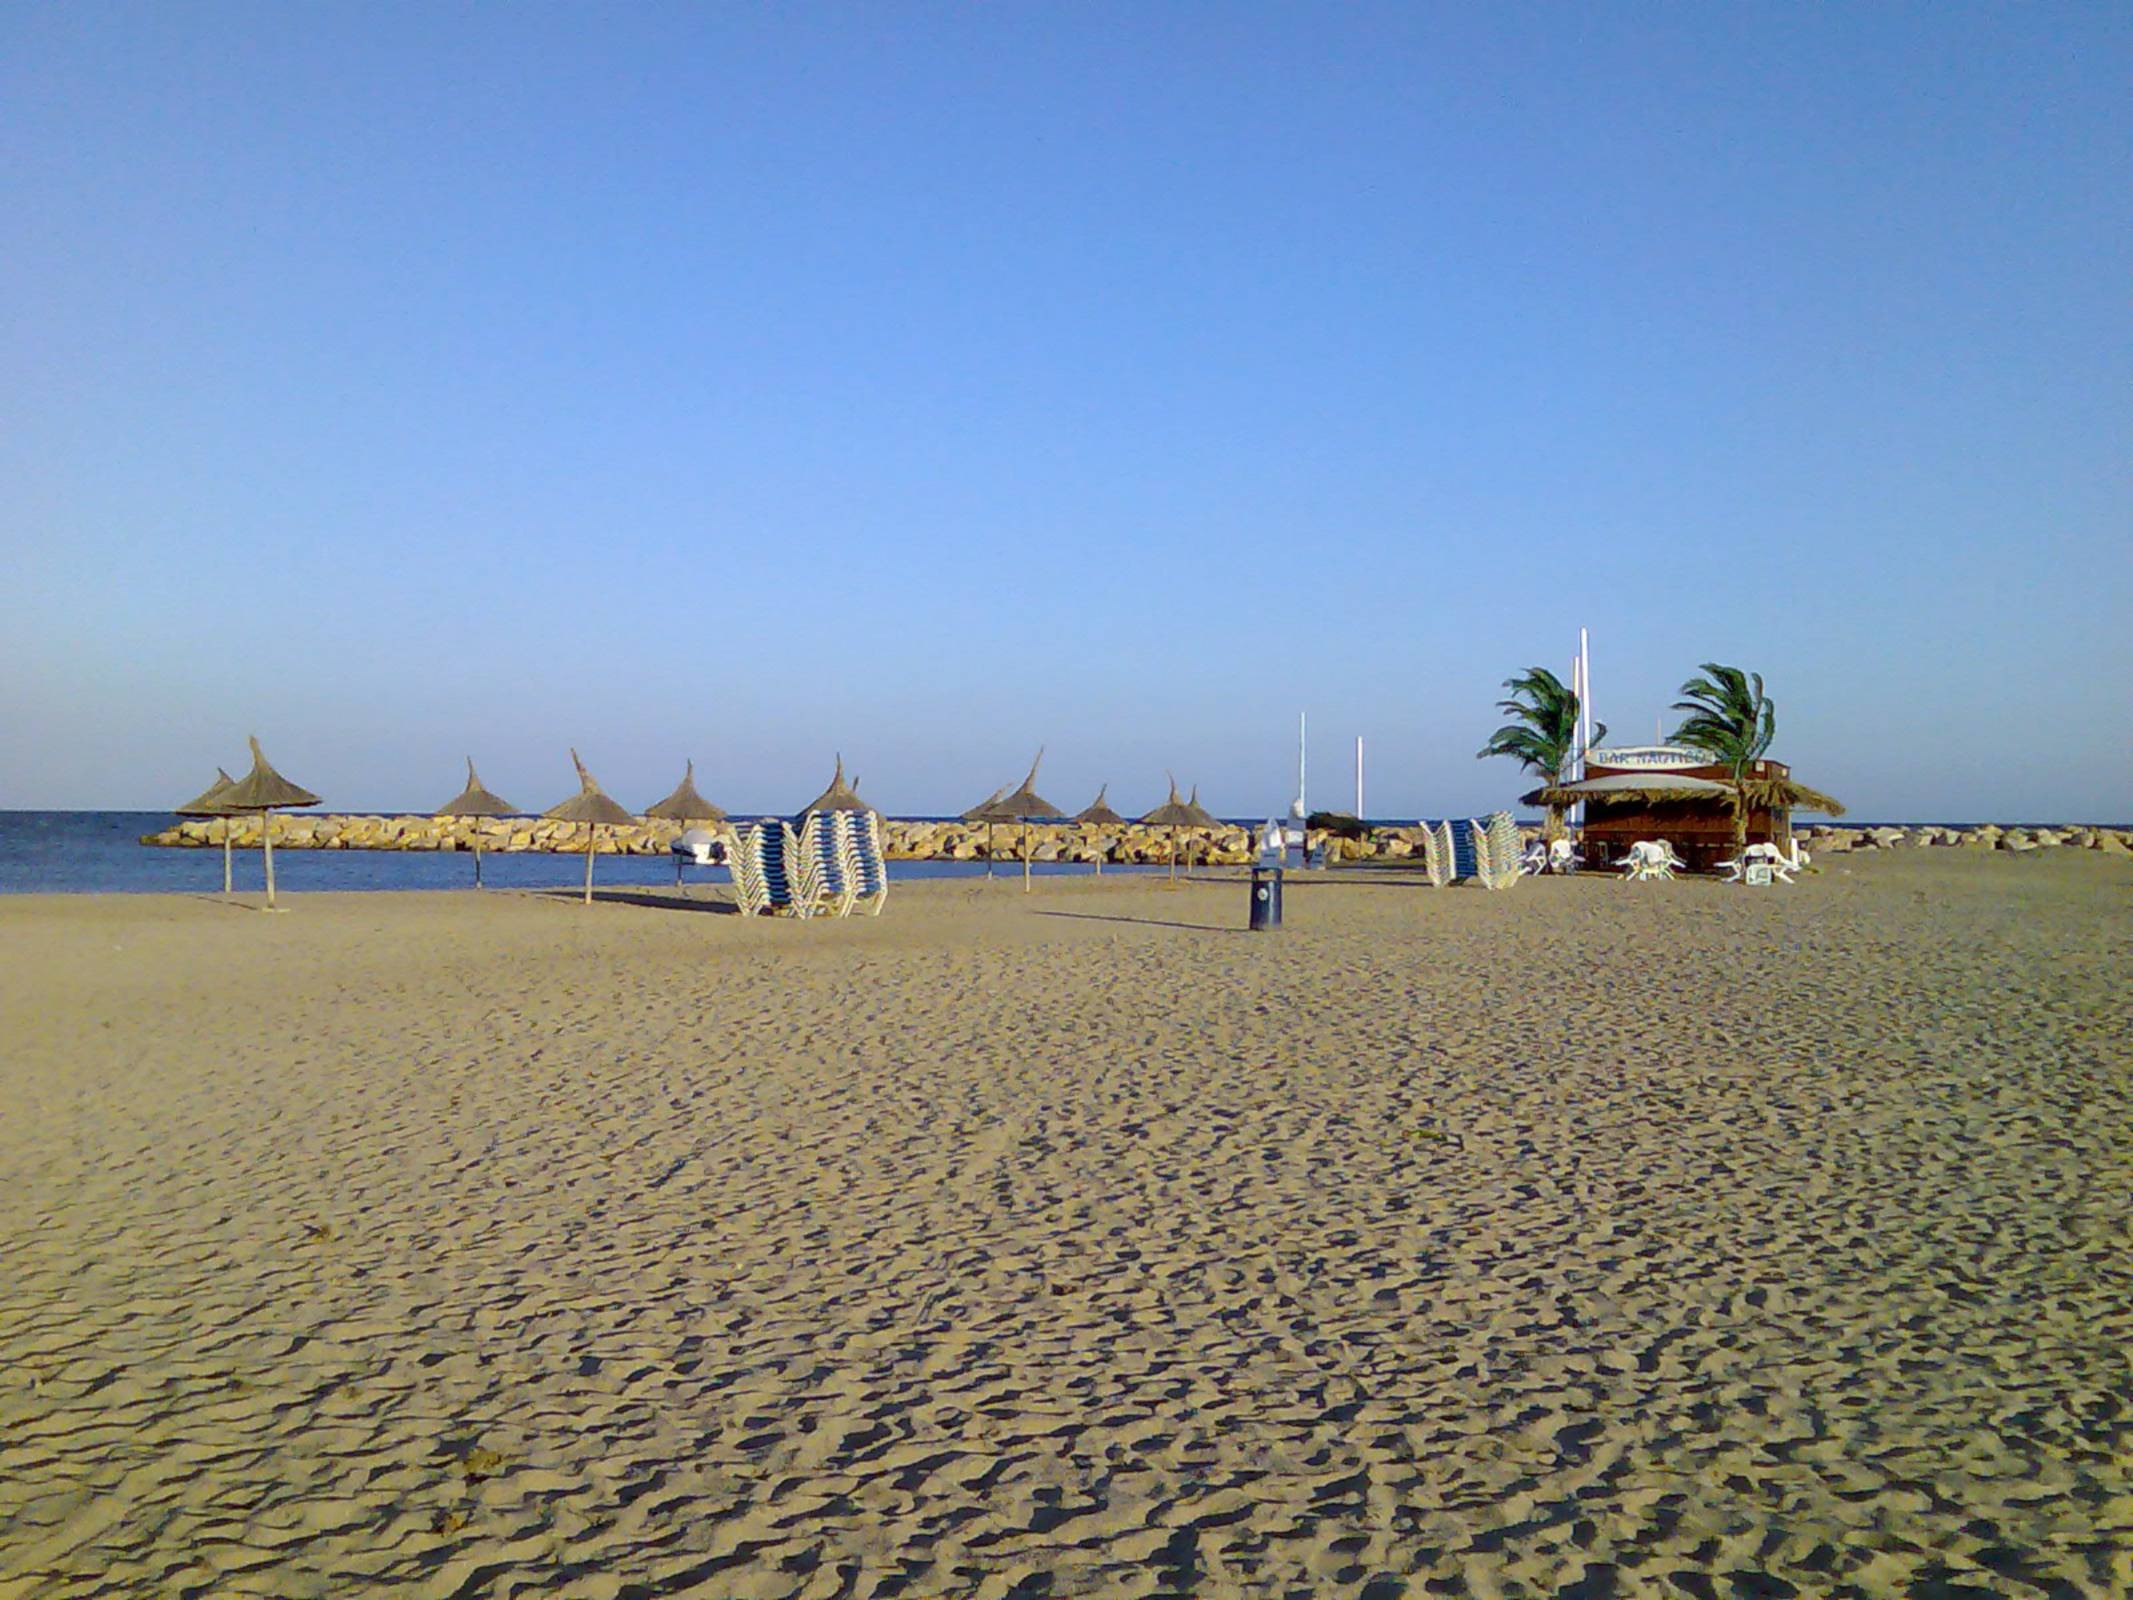
beach, sea, coast, sand, horizon, boardwalk, field, shore, walkway, rest, agriculture, body of water, spain, relaxation, habitat, cambrils, recovery, natural environment, costa dorada